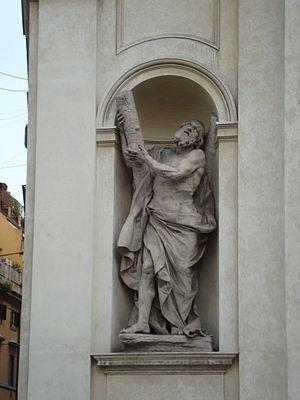
Statue de Saint André à la Chiesa dei Santi Claudio e Andrea dei Borgognoni de Rome
Luc François Breton est un sculpteur français né à Besançon le 6 octobre 1731, et mort dans la même ville le 20 février 1800.
L'église Santi Claudio e Andrea dei Borgognoni est une église romaine située dans le rione Trevi sur la piazza San Claudio. Elle est dédiée aux saints Claude et André.